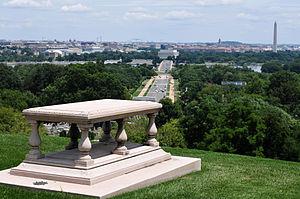
Tombe de fr:Pierre Charles L'Enfant au cimetière national d'Arlington, Virginie